William Lewis (scientist)

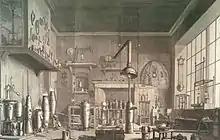

William Lewis FRS (c. 1708 – 21 January 1781) was a British chemist and physician. He is known for his writings related to pharmacy and medicine, and for his research into metals.